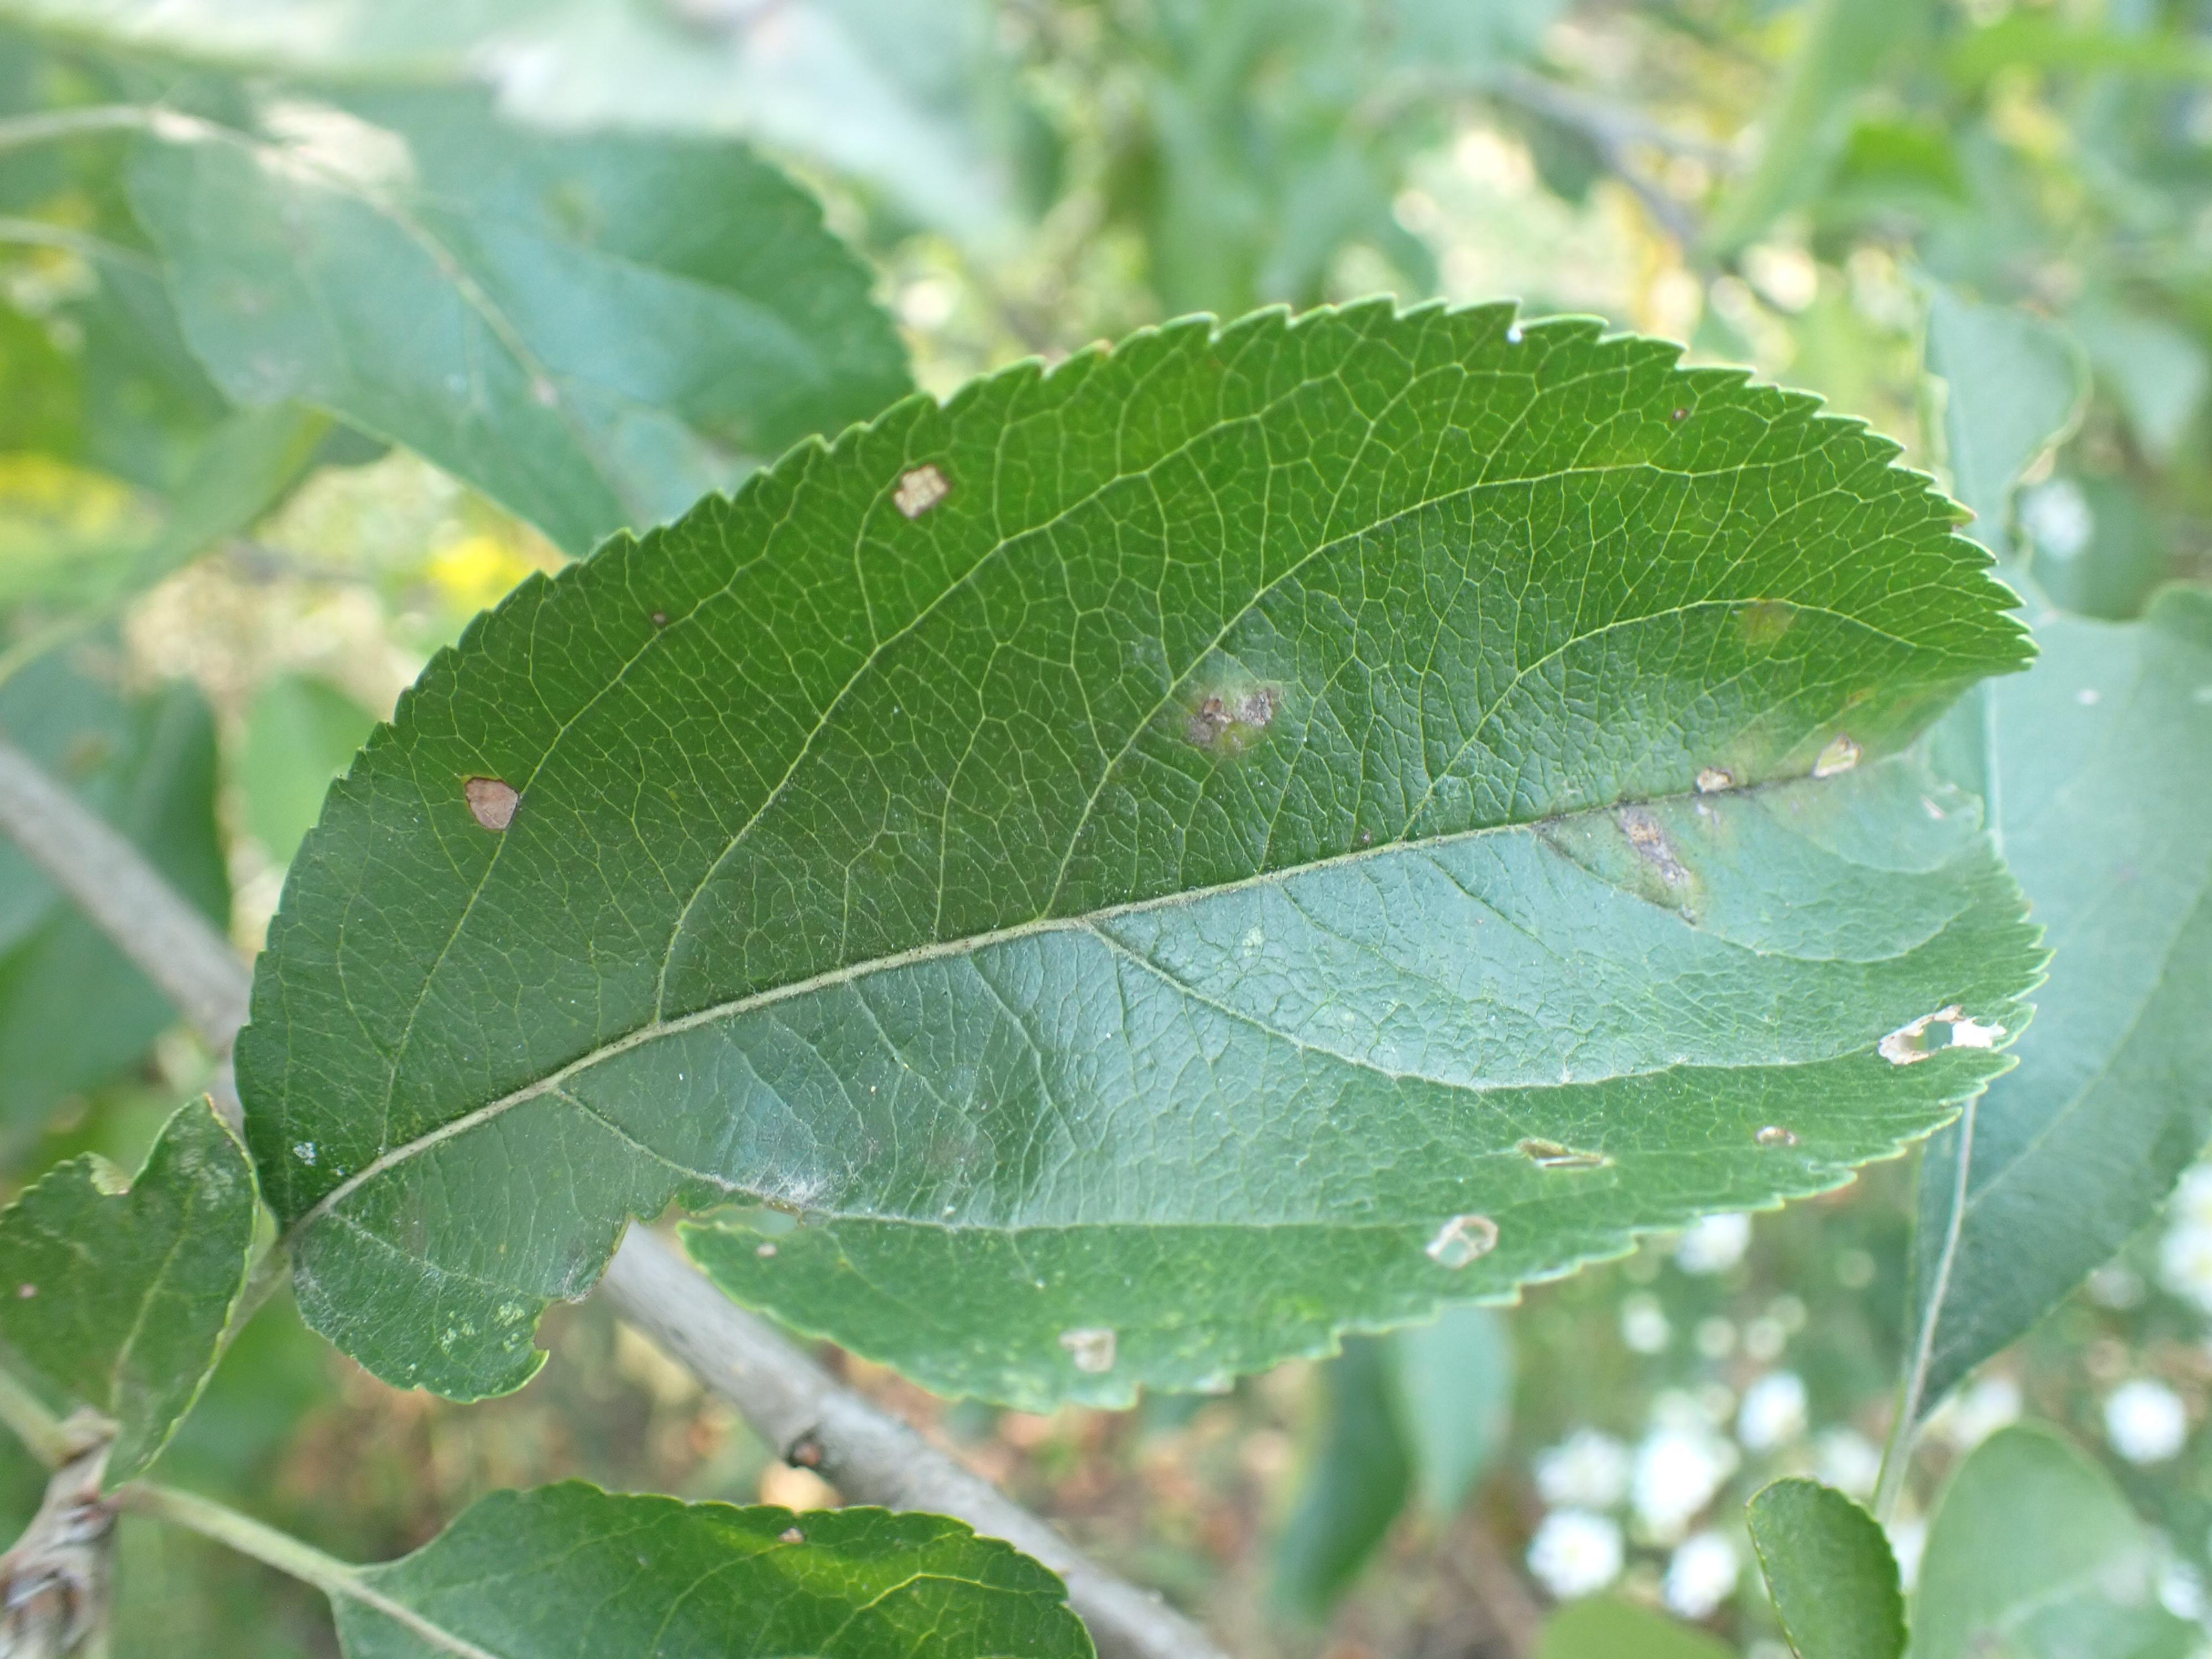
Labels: scab, frog_eye_leaf_spot